Steneofiber

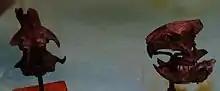
"Steneofiber esseri"

These small, 30-cm-long (1-ft-long) creatures probably lived in large freshwater lakes, like present day beavers. A semiaquatic lifestyle is indicated by the presence of combing-claws, which living beavers use to waterproof their fur. Most likely, it was incapable of bringing down trees like its modern relatives. "Steneofibers" were more terrestrial than modern beavers, living in burrows, but fossils are still found near ancient water sources. The finding of a possible family group of "Steneofiber" skeletons in France has been used to infer that the genus employed a K-selected reproductive strategy like modern beavers, in which extensive parental care is given to a small number of offspring. "Steneofibers" are among the earliest known members of the subfamily Castorinae, which includes beavers more closely related to the two living species than to the recently extinct giant beaver. It is probably directly descended from the earliest known castorine, "Propalaeocastor".